Almeria Walk of Fame

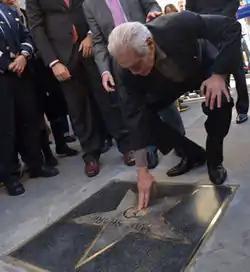
Omar Sharif showing the star

Almeria Walk of Fame (Paseo de la fama de Almería in Spanish) is the filmmaking Walk of Fame located in Almeria, Spain, similar to Hollywood Walk of Fame.